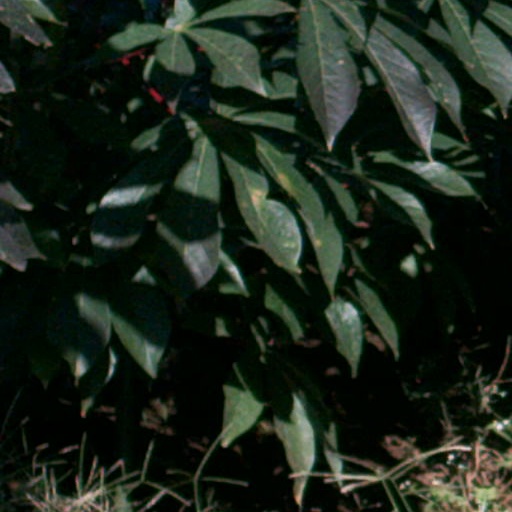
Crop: cassava